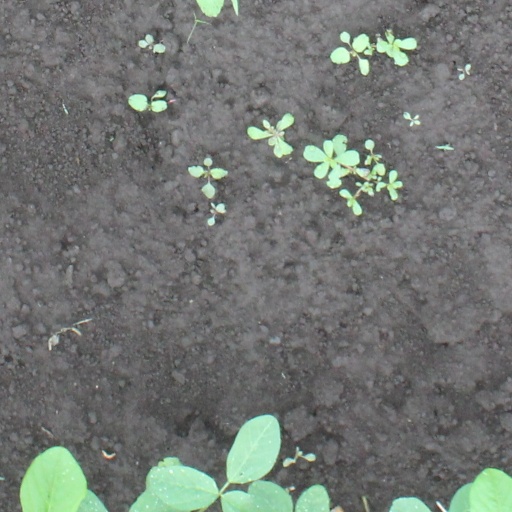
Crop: soybean